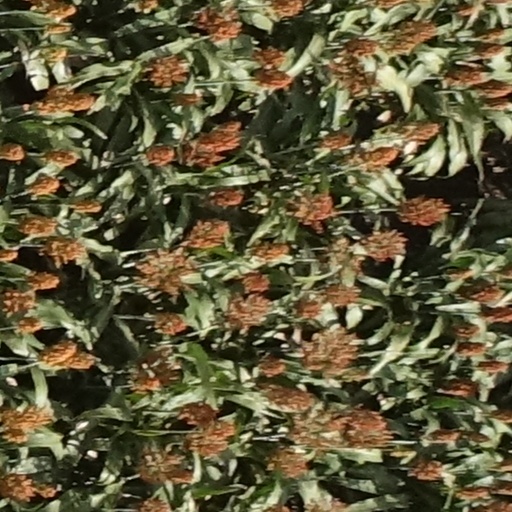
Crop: sorghum